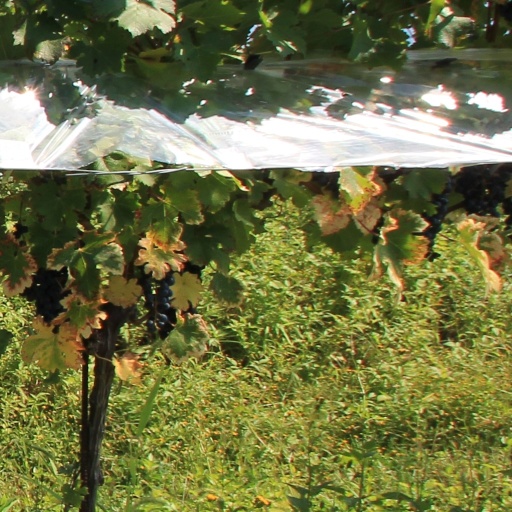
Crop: grape